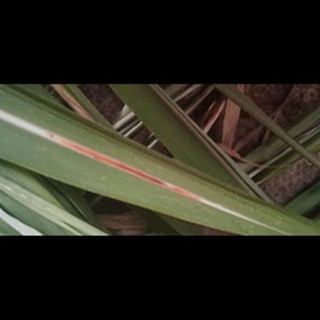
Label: sugarcane_red_rot